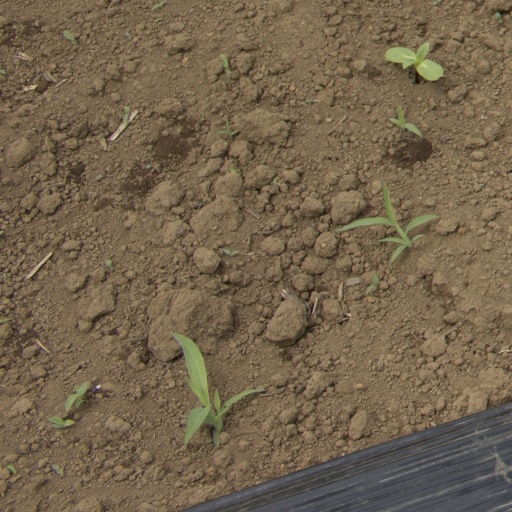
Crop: Jerusalem artichoke